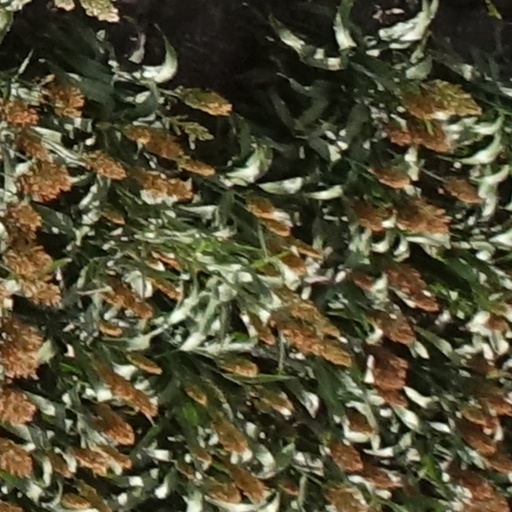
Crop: sorghum